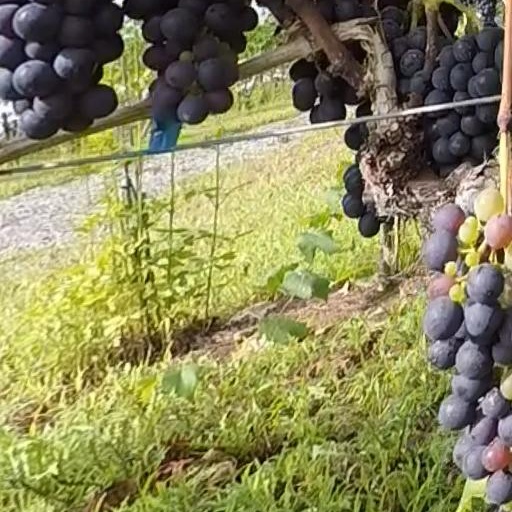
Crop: grape